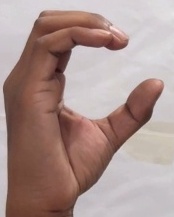
ASL sign: C